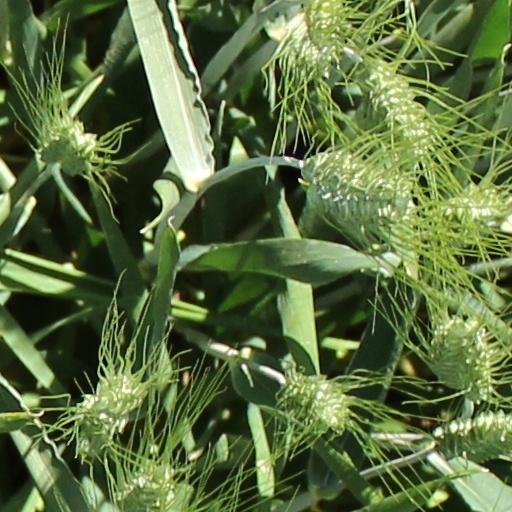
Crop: wheat